Park Ji-min (footballer)

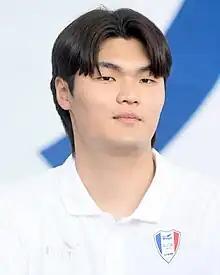
Park with Suwon Bluewings in 2023

Park Ji-min (born 25 May 2000) is a South Korean footballer currently playing as a goalkeeper for Suwon Samsung Bluewings.